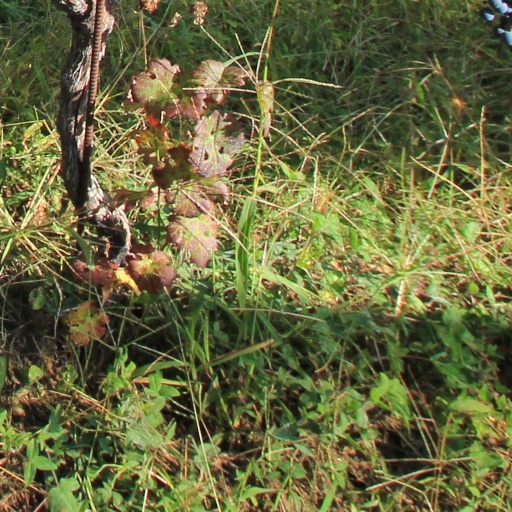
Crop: grape